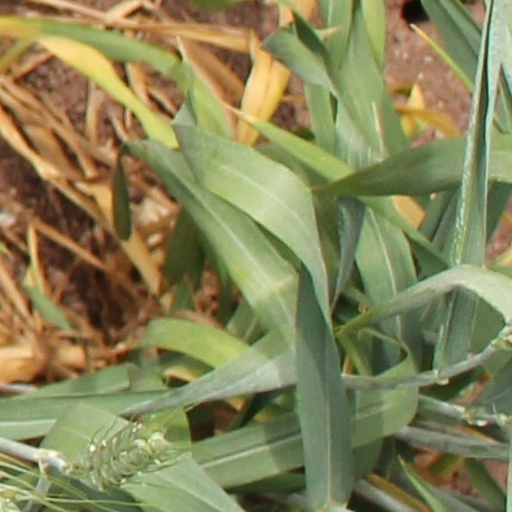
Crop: wheat